Newton North High School

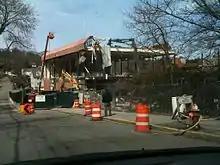
Old building being dismantled

At a public hearing in June 2006, community residents criticized the plan for its cost and for creating a new four-way intersection at Walnut Street and Trowbridge Avenue. Others claimed the proposed north–south orientation and lack of a basement level would waste energy as compared to the current structure. Nonetheless, after a public referendum and vote in January 2007, Newton residents approved the current plan for a new building.